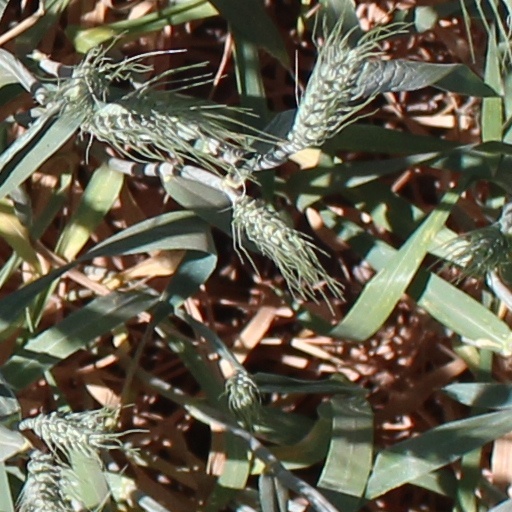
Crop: wheat